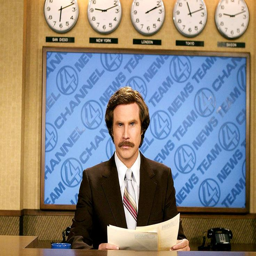
lest you ever think the media -- or science -- is looking out for you , i 'm here to rain all over your parade .